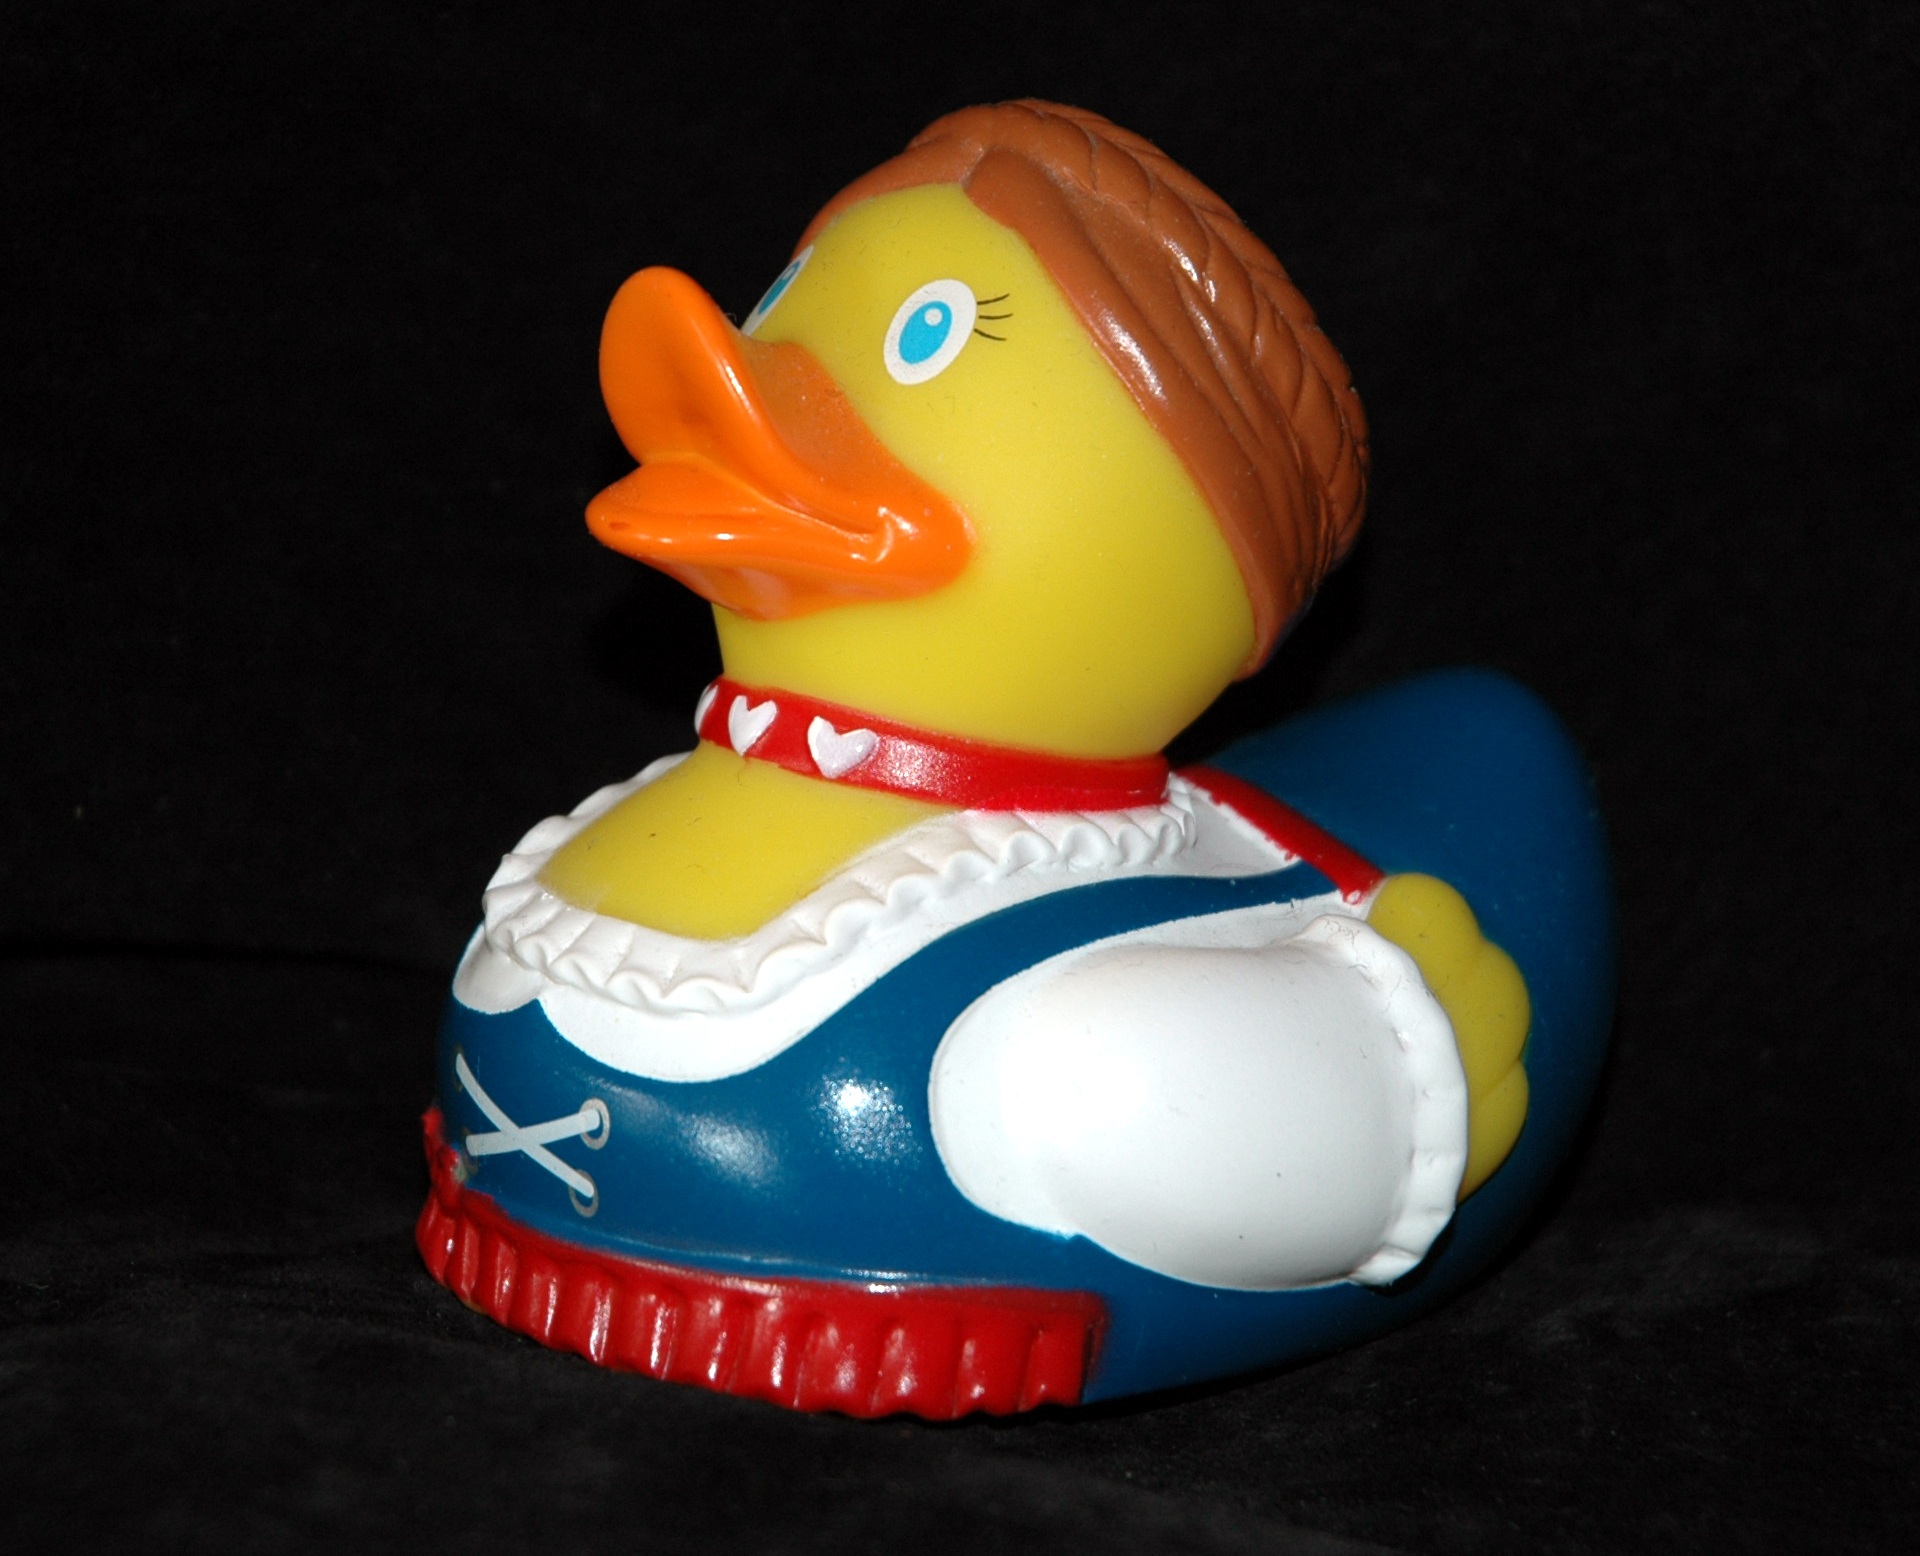
bird, blue, yellow, toy, duck, figurine, toys, bavaria, costume, waterfowl, water bird, dirndl, bath duck, rubber duck, squeak duck, ducks geese and swans